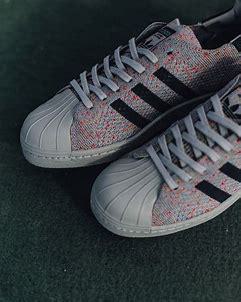
Brand: Adidas
Model: Superstar 80S